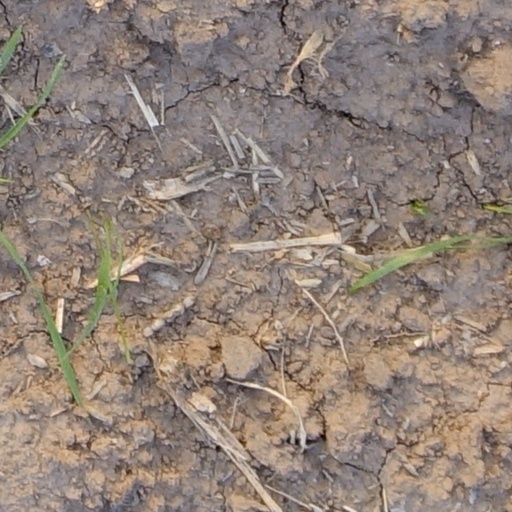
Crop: wheat